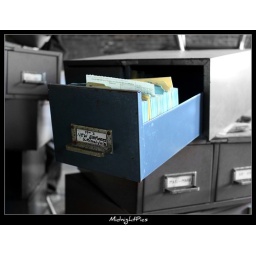
Employee files in the power plant building at Letchworth Village.